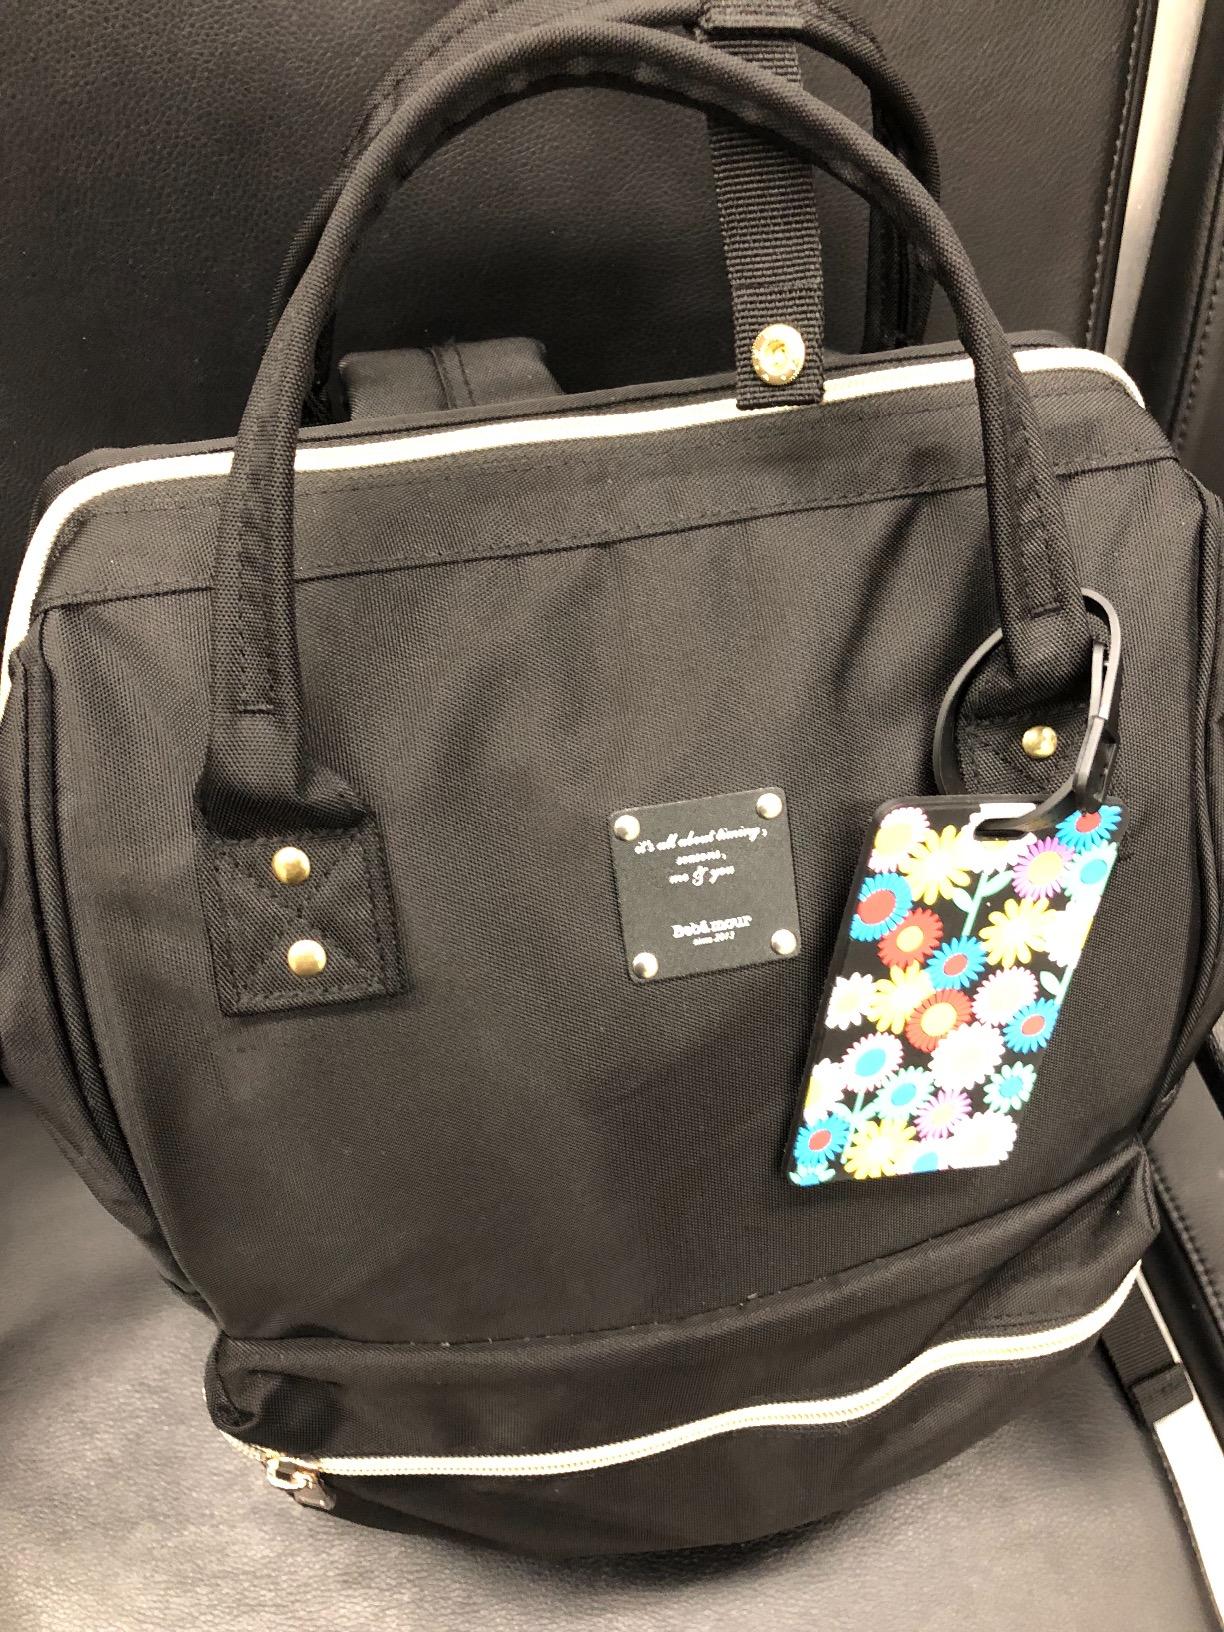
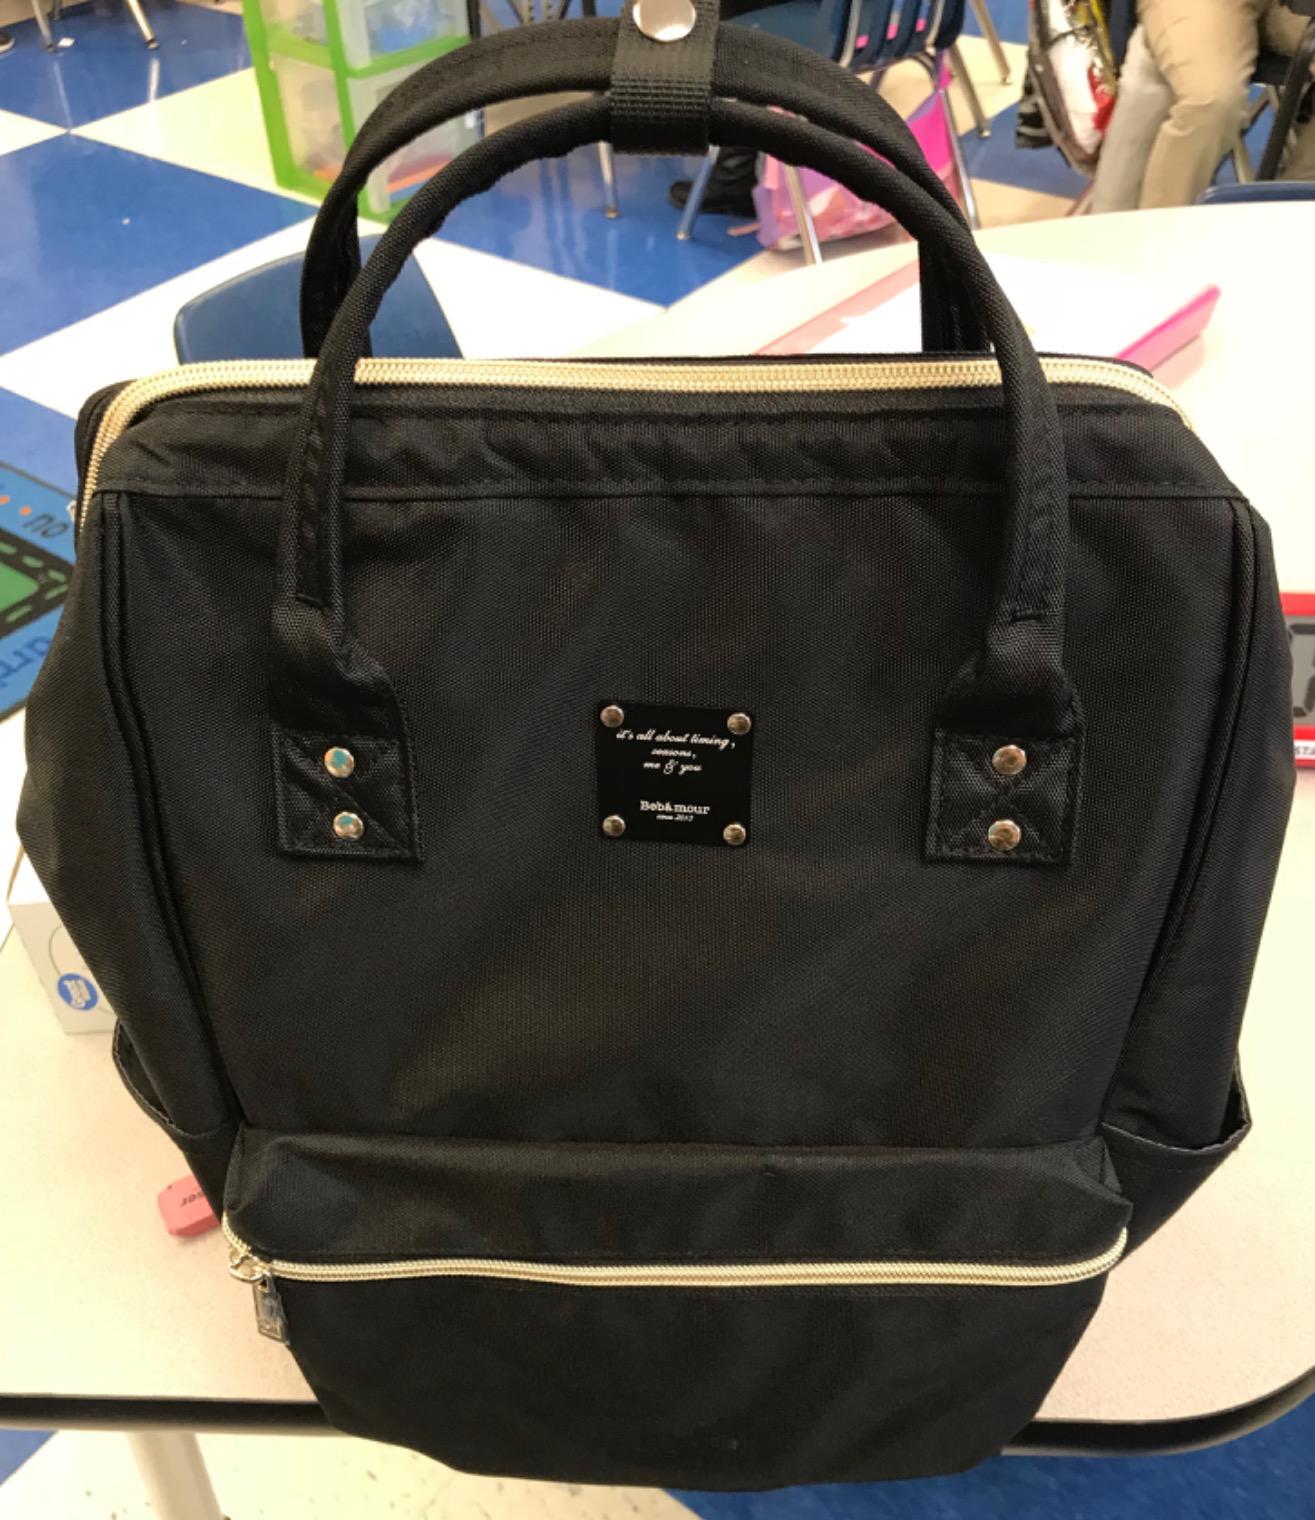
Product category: bag
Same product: yes